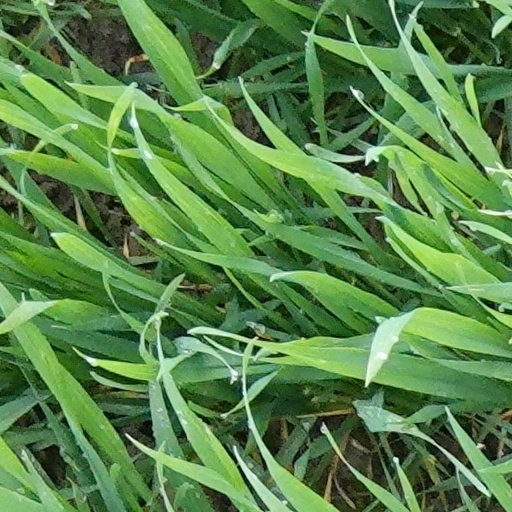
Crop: wheat